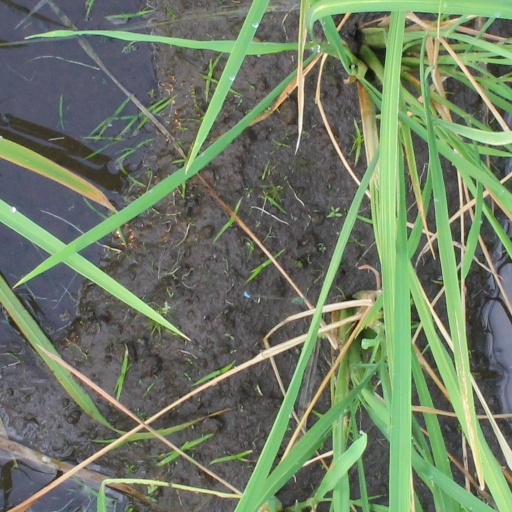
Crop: rice